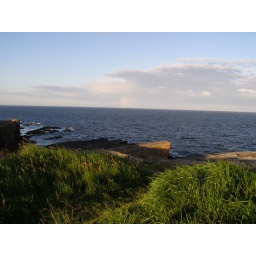
The bare rock along the shore near Wick harbour testifies to the power of North Sea storms.